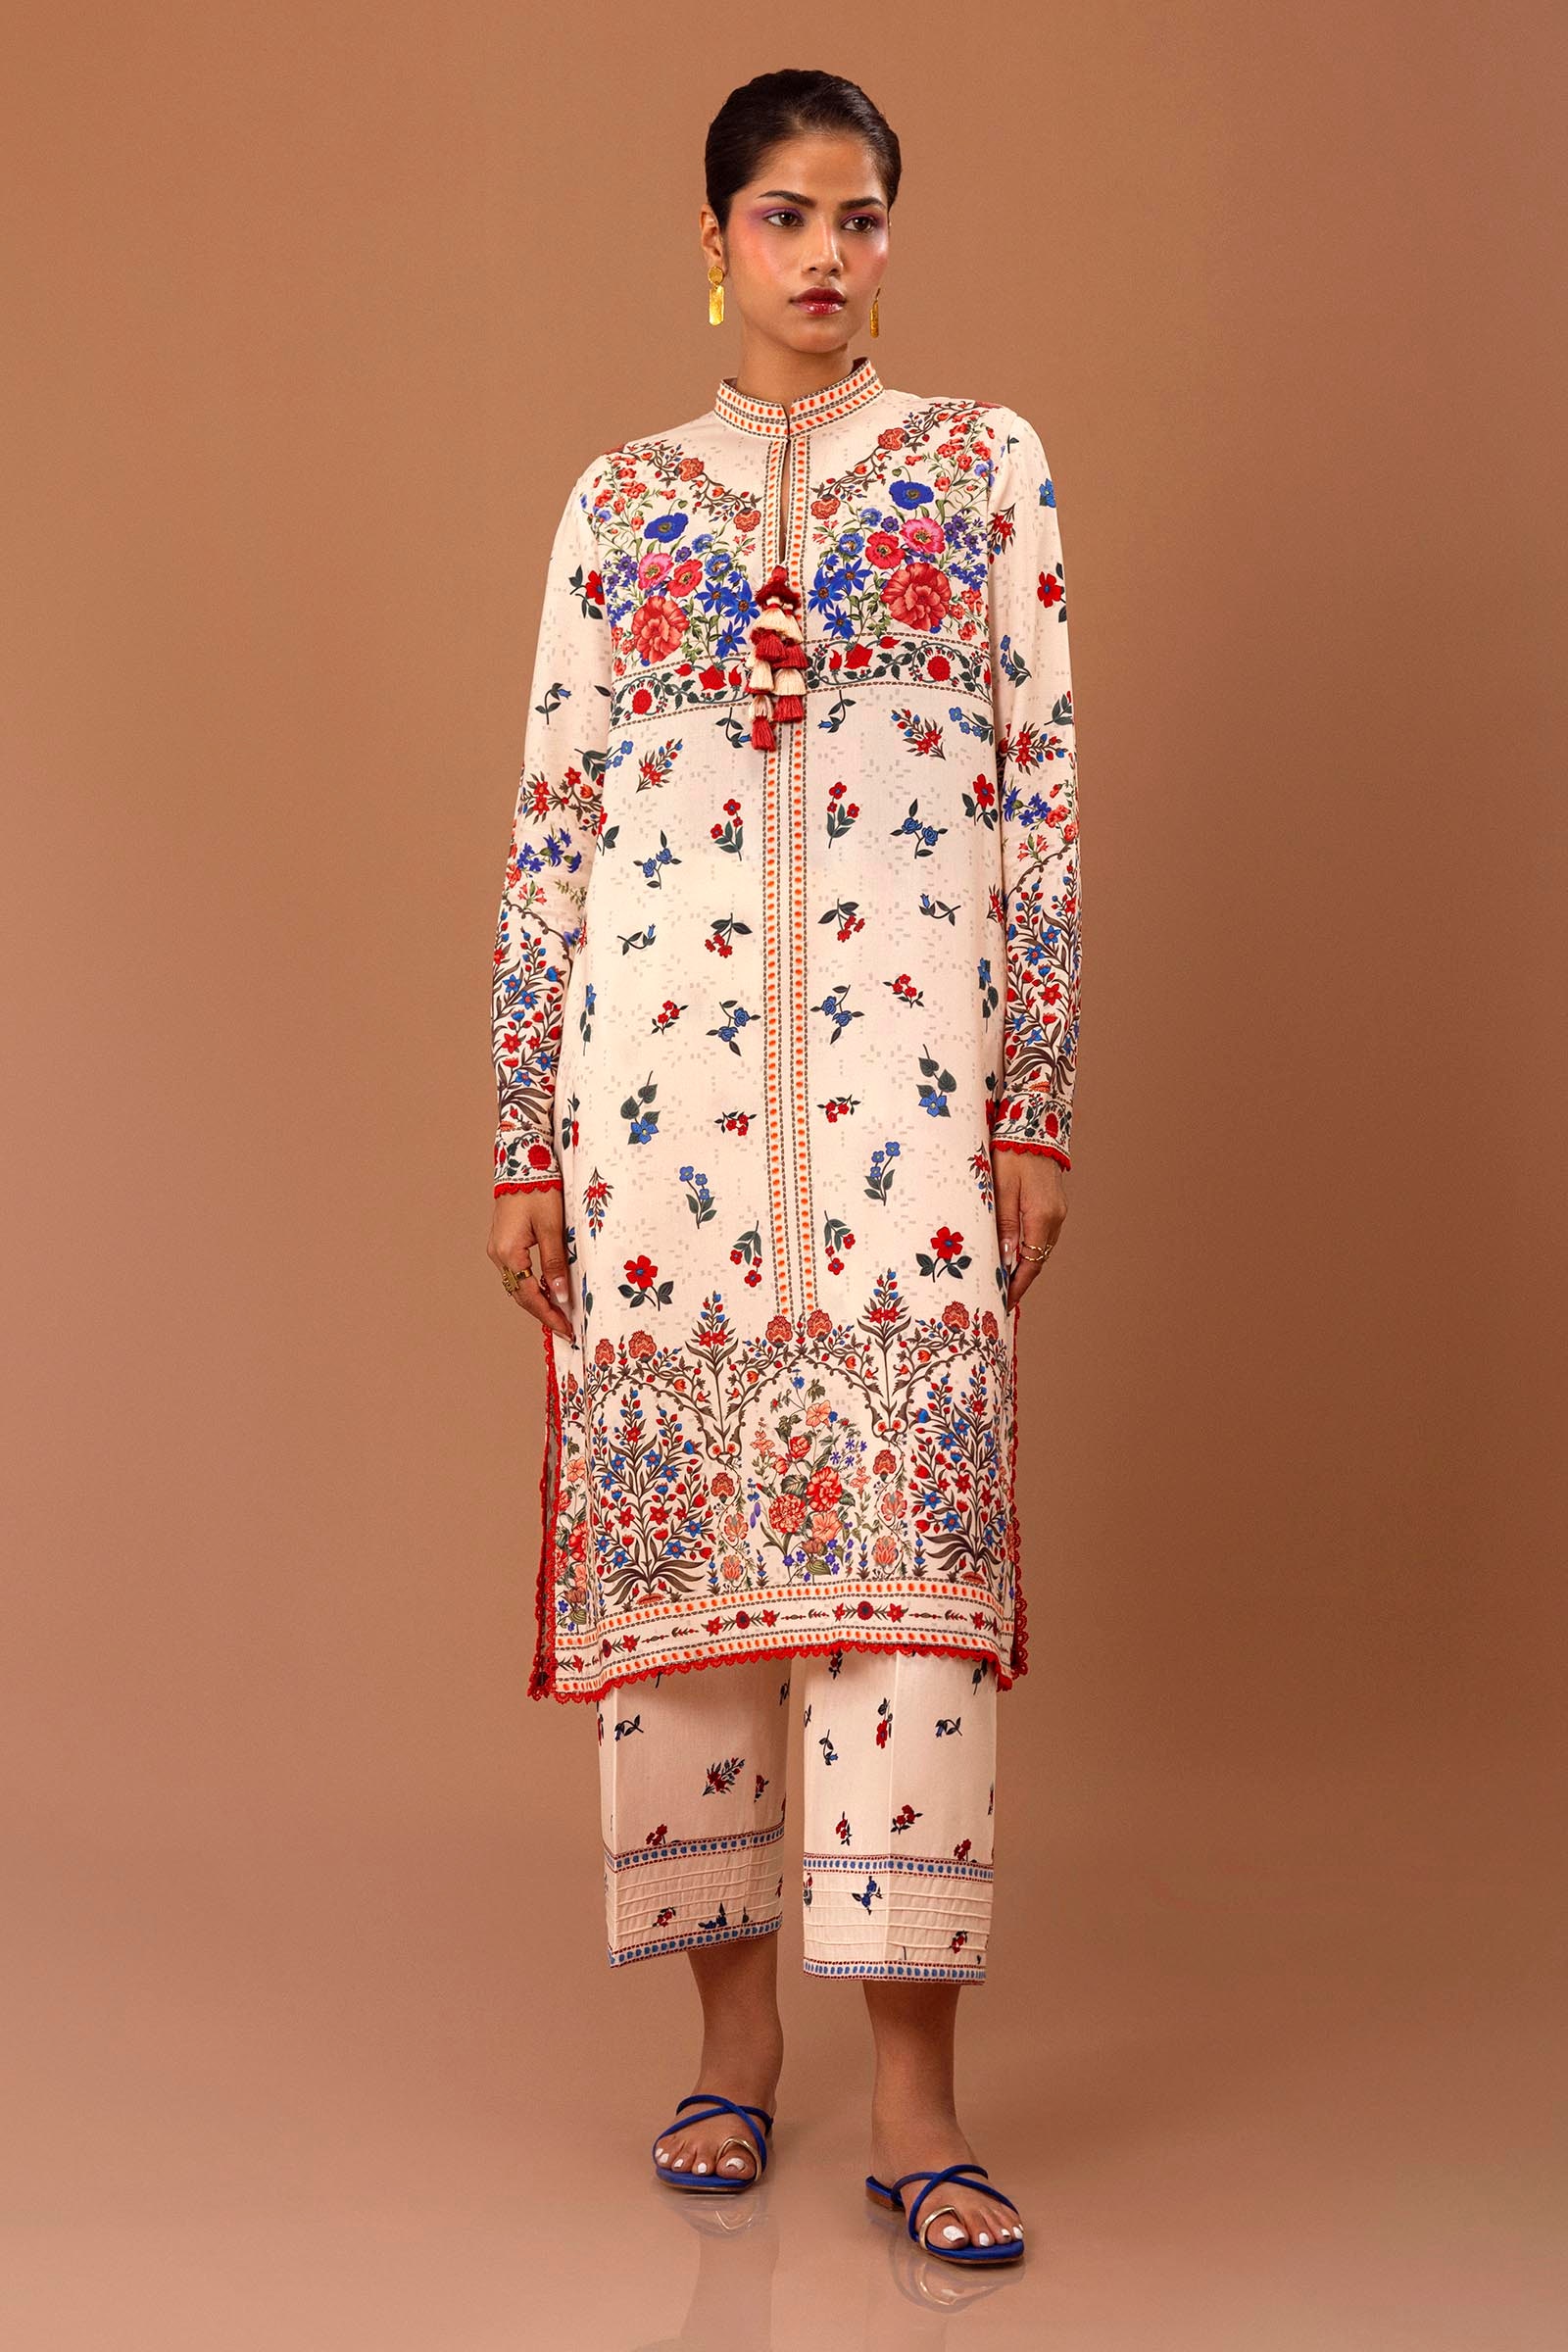
ivory multi kurta pant suit